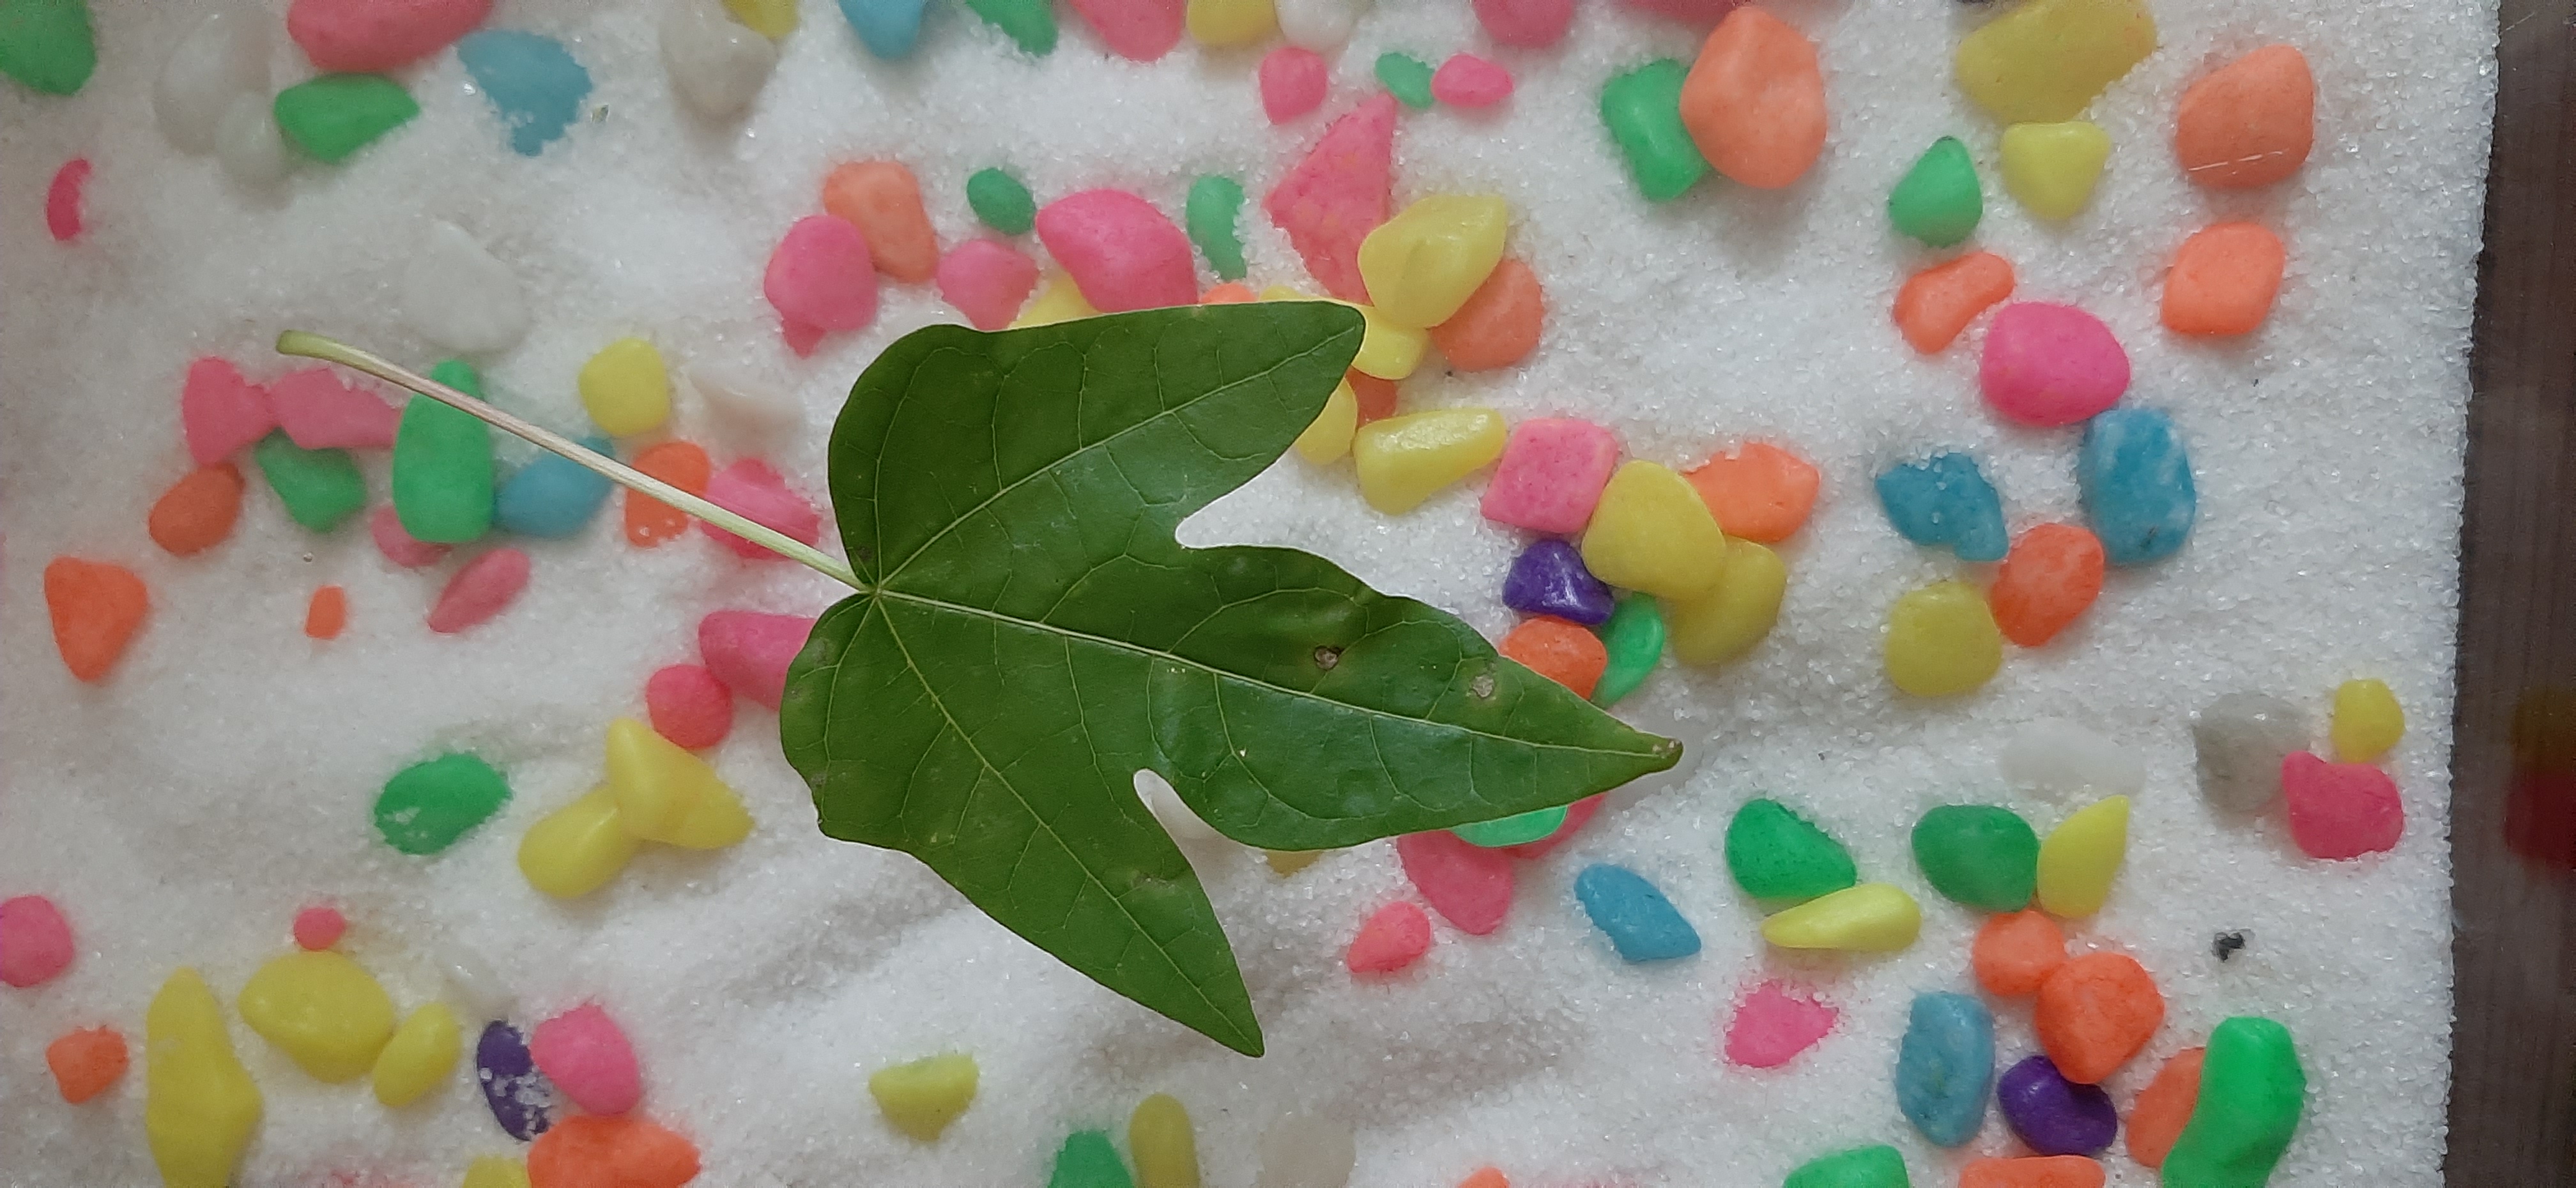
Plant: Papaya